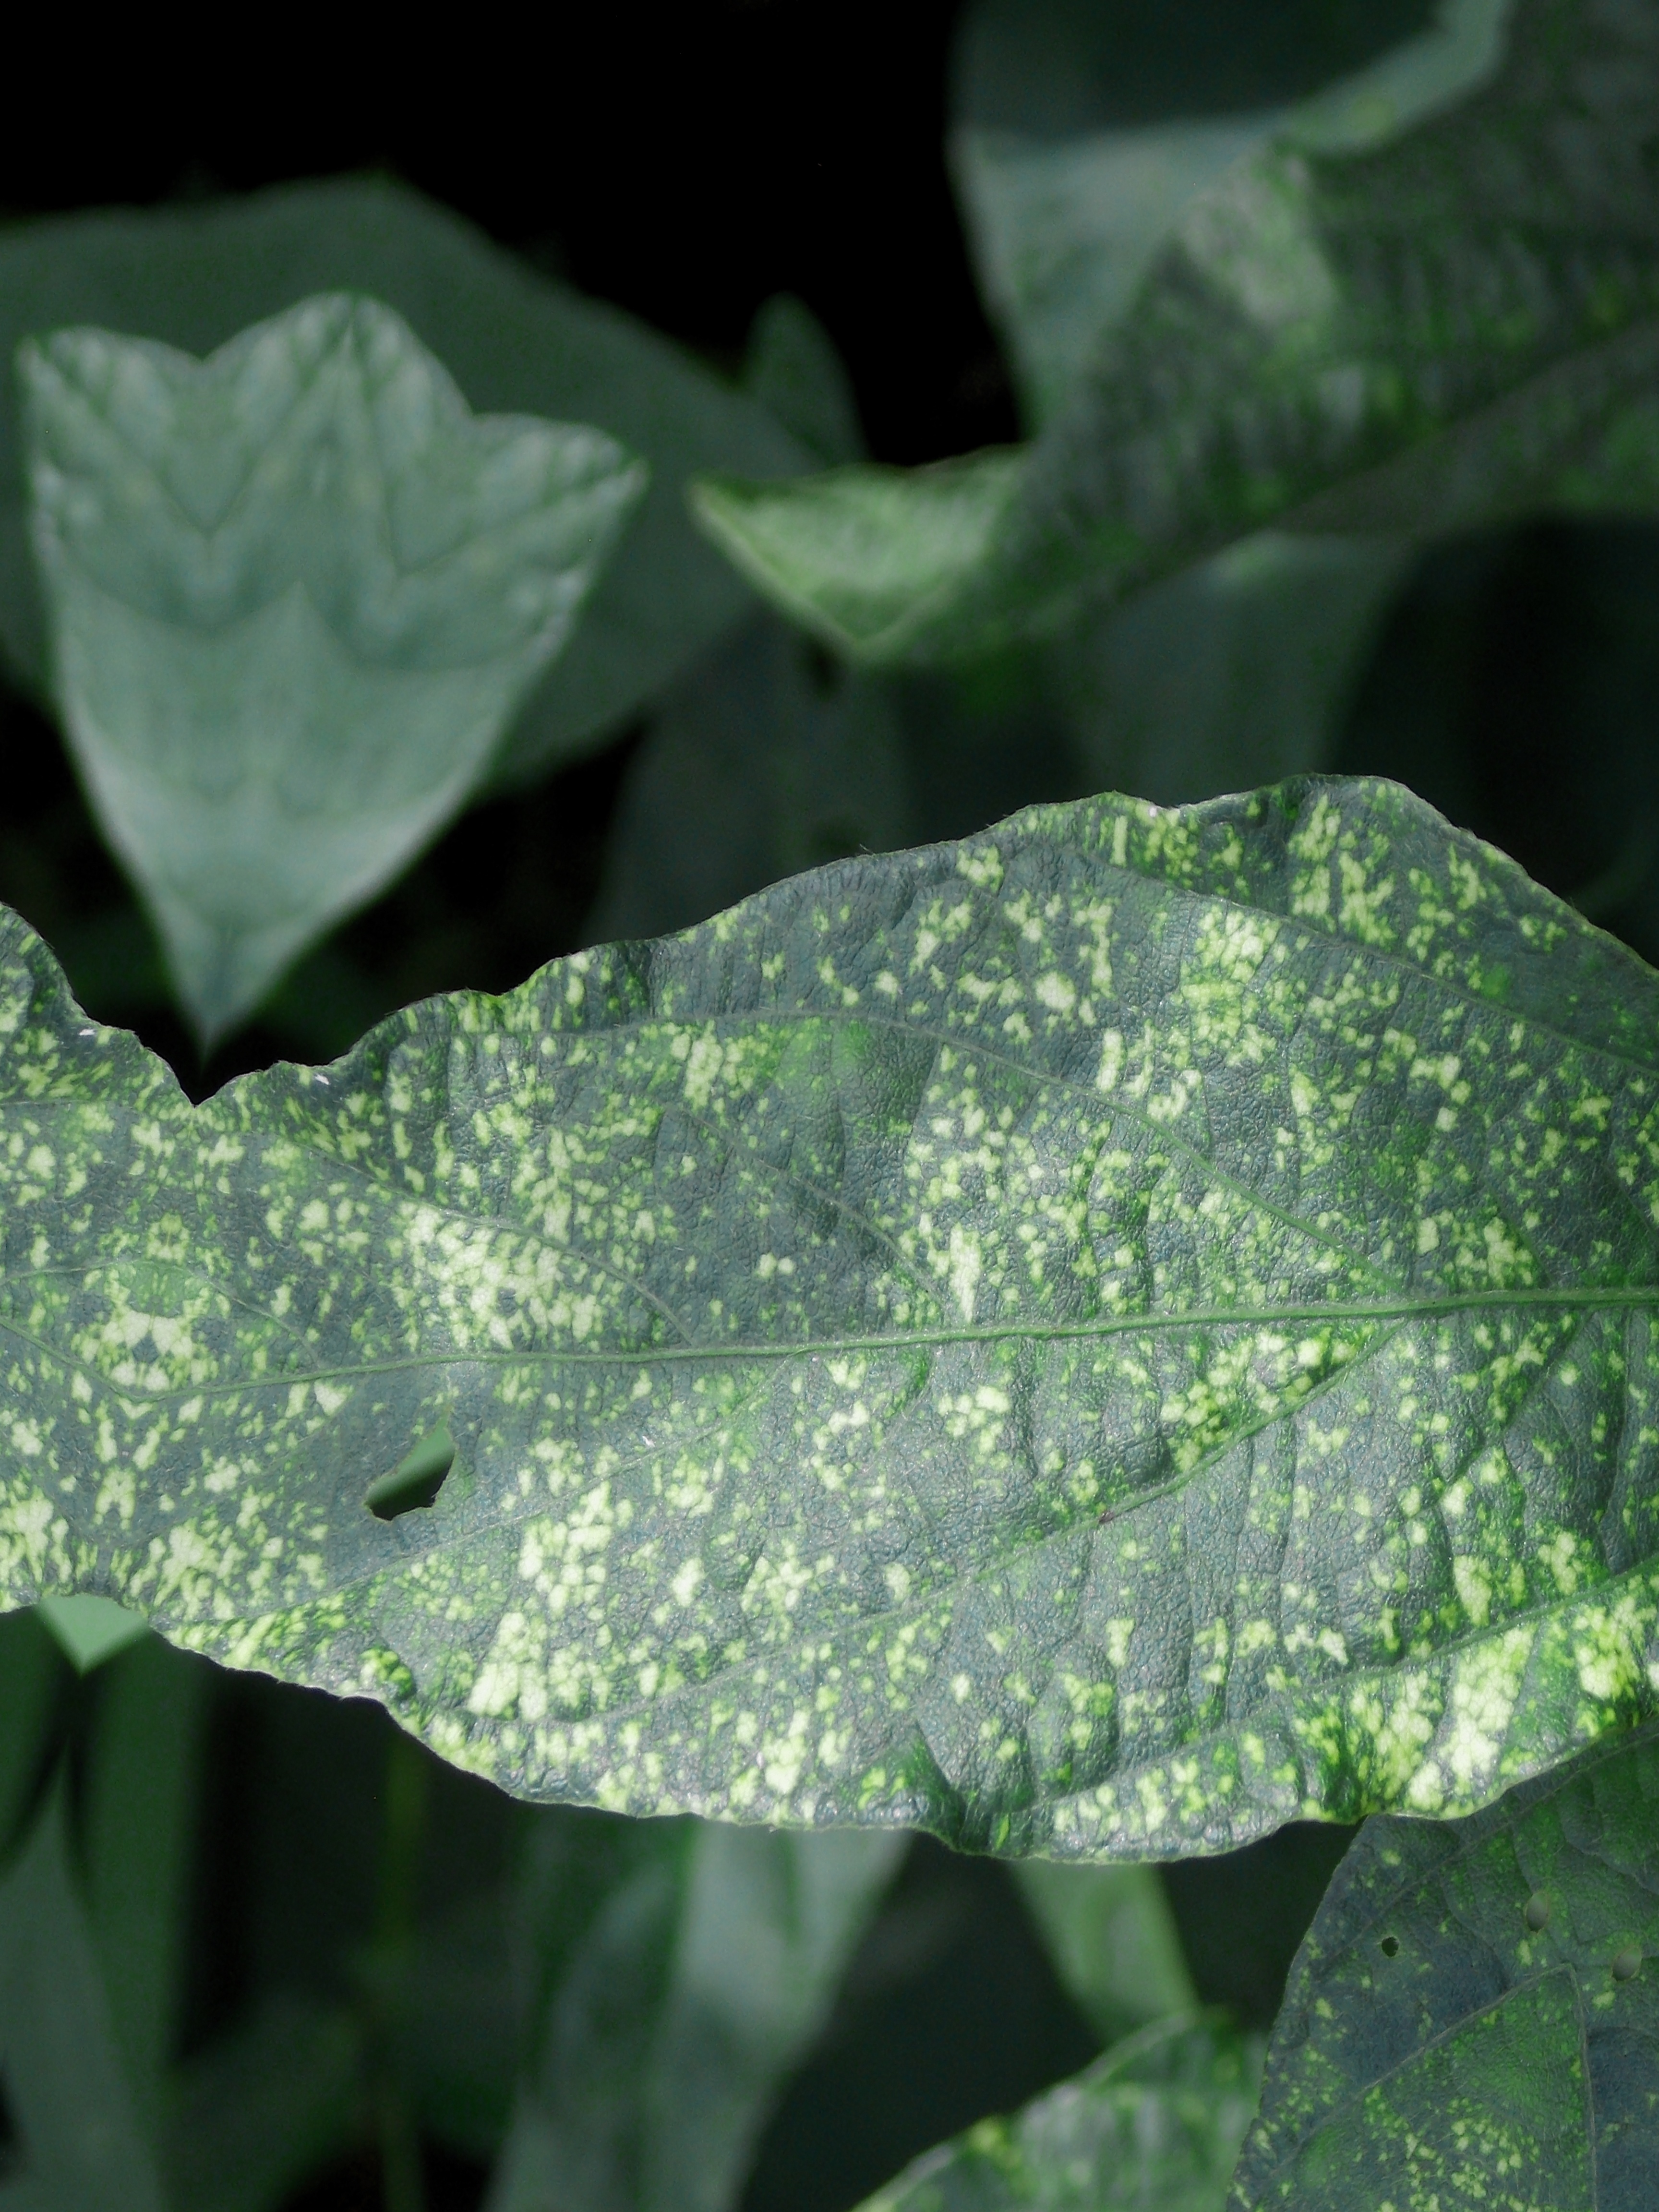
Label: Disease